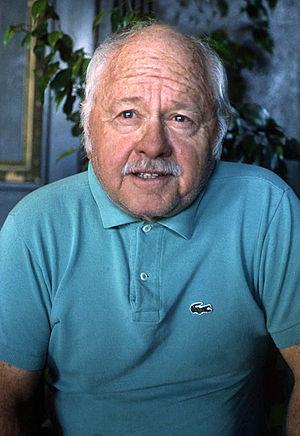
Cette page dresse une liste de personnalités nées au cours de l'année 1920 présentée dans l'ordre chronologique.